Misti

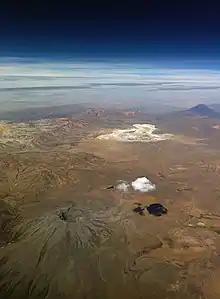
A landscape with mountains and a lonely cloud, seen from space

Misti is part of the Western Cordillera, a part of the Andes. It is the youngest of a group of three Plio-Pleistocene volcanoes; the others are the dormant Chachani northwest and extinct Pichu Pichu southeast. This group lies at the margin of the Altiplano, next to the tectonic depression of Arequipa where the city lies. The depression has dimensions of and appears to be formed by fault activity. The terrain under Misti slopes south and this might make the mountain slip southward over time.